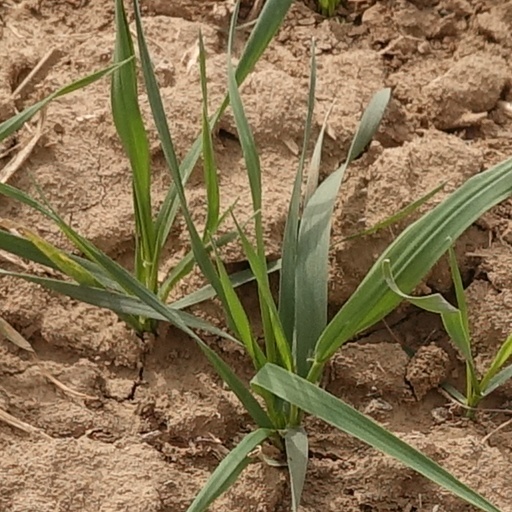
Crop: wheat